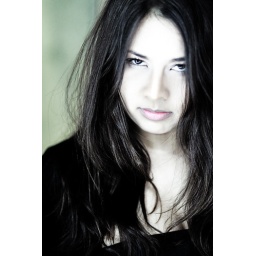
Beijing, China (Olympic Village): 04.10.10. The bathroom mirror in my hotel...